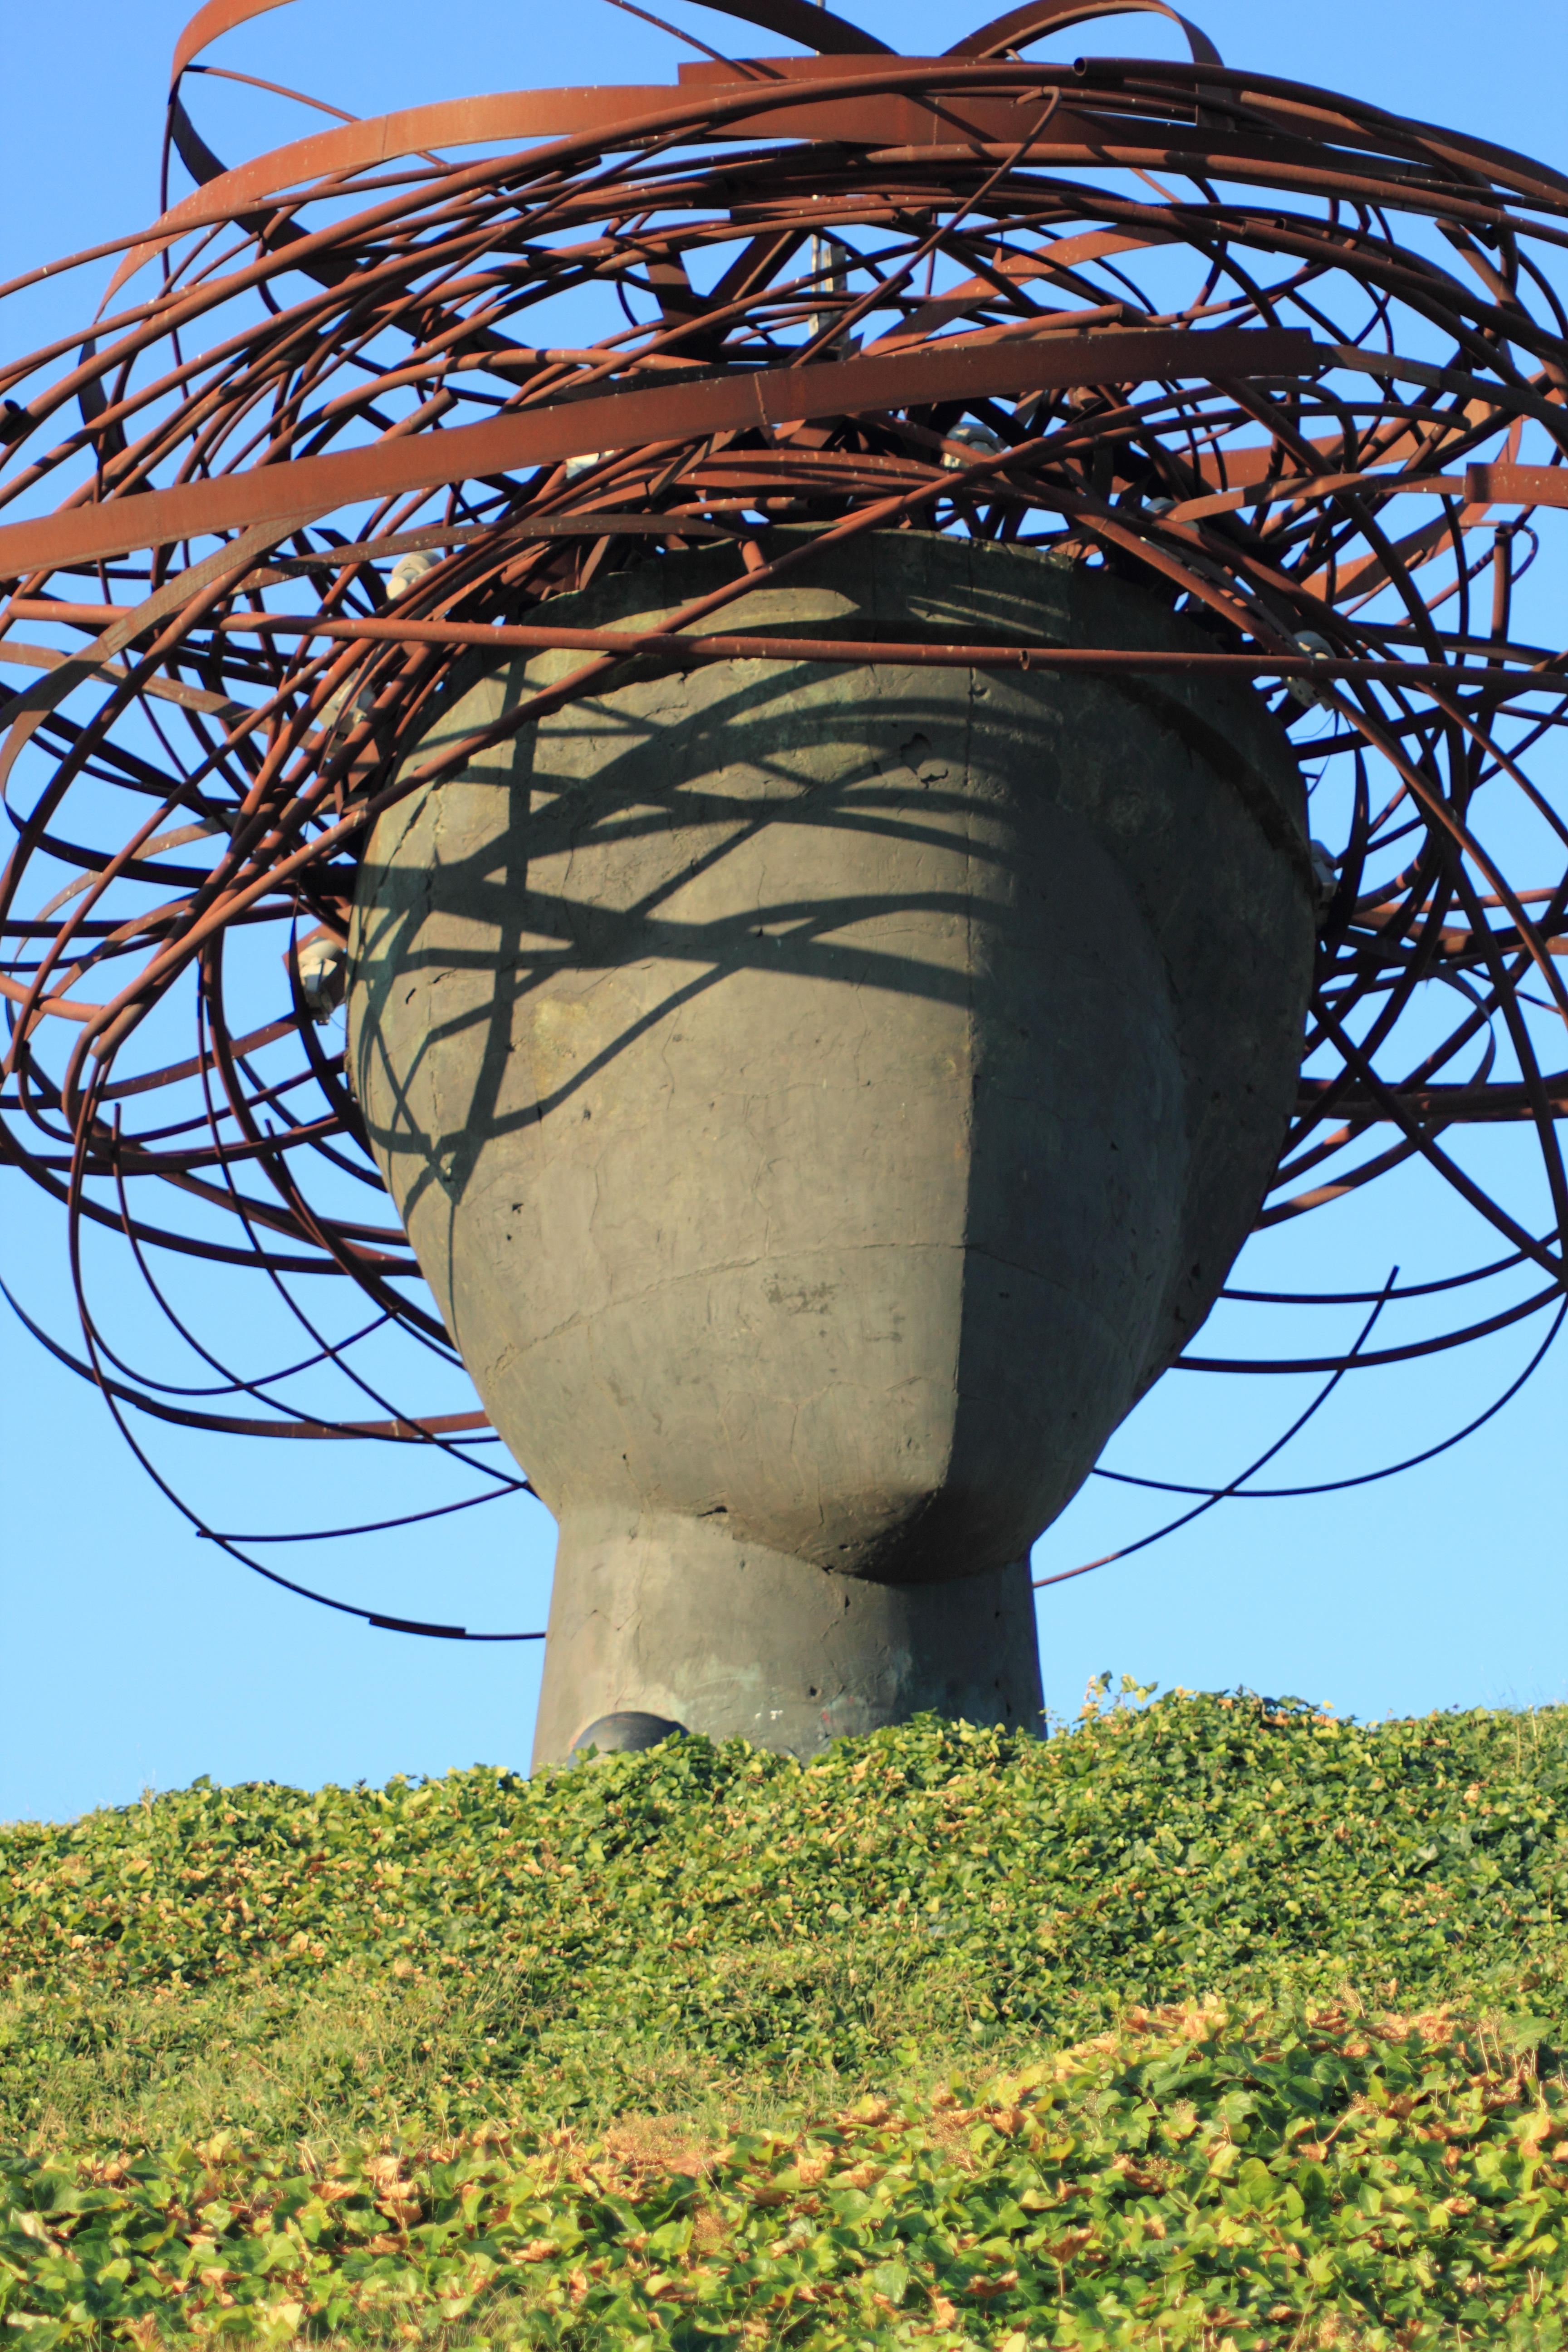
tree, abstract, wind, tower, think, sculpture, art, brain, man made object, outdoor structure